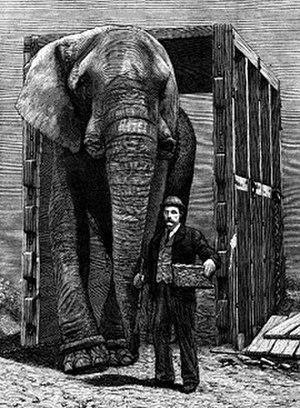
Jumbo, né vers 1861 en Abyssinie et mort le 15 septembre 1885 à St. Thomas, est un éléphant de savane d'Afrique qui a fait l’objet dans la presse d’un reportage comme on n’en avait jamais consacré à un animal sauvage, ce qui le rendit célèbre dans le monde entier. Il fut importé à la Ménagerie du Jardin des plantes de Paris, puis transféré à un zoo de Londres en 1865 et enfin vendu en 1882 à Phineas Taylor Barnum pour son cirque, devenant partout la coqueluche du public.